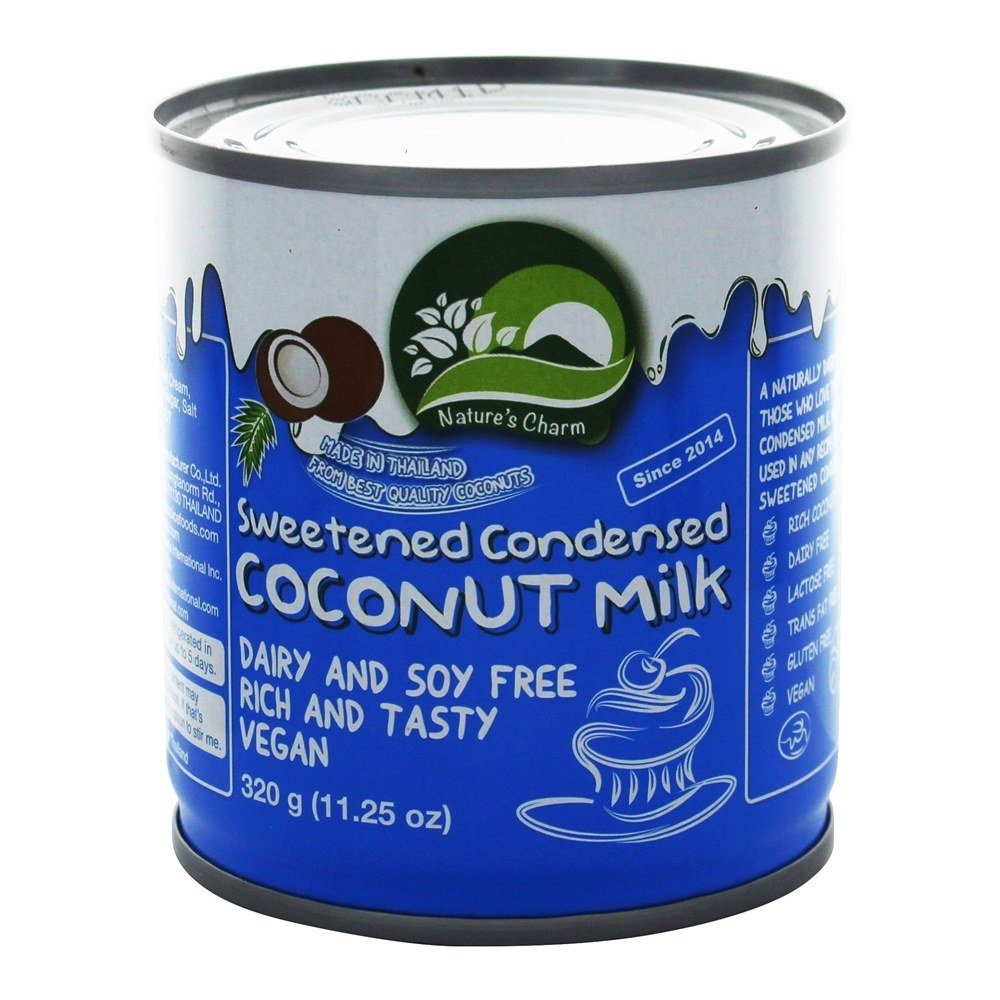
Item Name: Nature's Charm Sweetened Condensed Coconut Milk, 11.25 Ounce (Pack of 6)
Bullet Point 1: Dairy and Soy Free
Bullet Point 2: Great for Baking and Beverages
Bullet Point 3: Vegan
Bullet Point 4: Gluten Free
Bullet Point 5: Lactose Free
Value: 67.5
Unit: Ounce

Price: 6.855